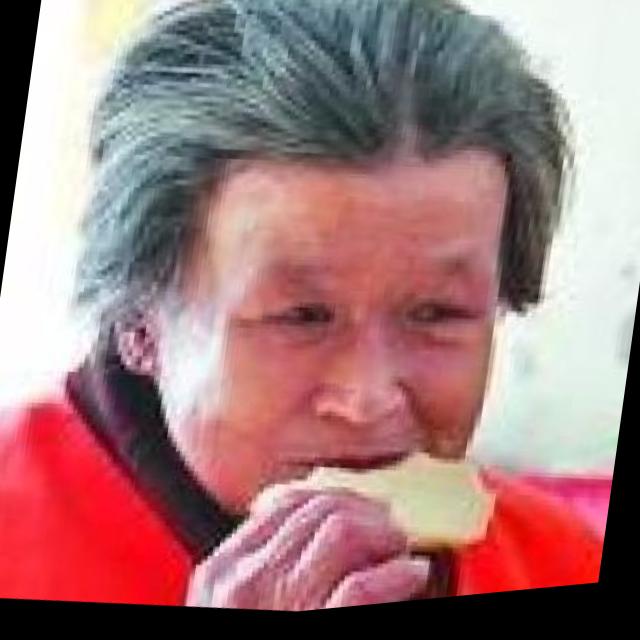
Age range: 65+